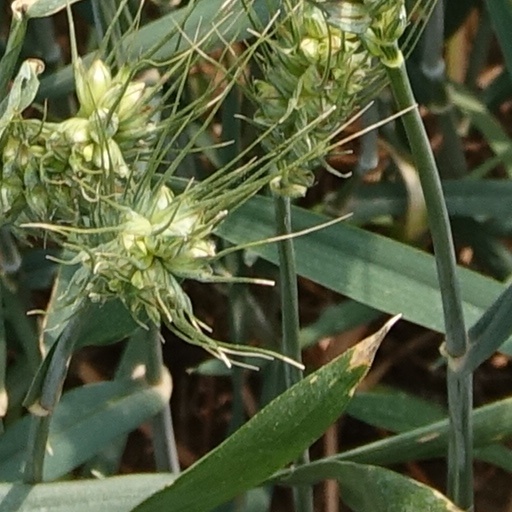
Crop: wheat